Henry Heppner

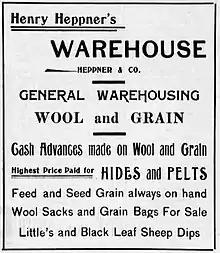
Ad for Henry Heppner's Warehouse in Heppner, Oregon in the Heppner gazette. (Heppner, Morrow County, Or.) 1892–1912, April 19, 1900, Image 3; Image provided by Morrow County Museum; Heppner, OR; University of Oregon Libraries.

Heppner and other family members first settled in New York and later in California. In California, Heppner clerked a store and eventually began his own mercantile business. Heppner eventually relocated from California to Oregon where he spent time in Corvallis and The Dalles. The 1860 U.S. Census listed his occupation as a pack train operator in Wasco County. Circa 1862, Heppner joined hundreds seeking profits from recent gold discoveries in eastern Oregon and western Idaho. Heppner found opportunity and success in freighting supplies to the mining districts for over ten years.